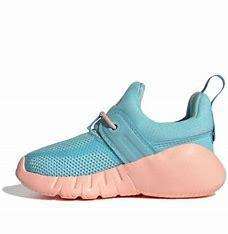
Brand: adidas
Model: Rapidazen I